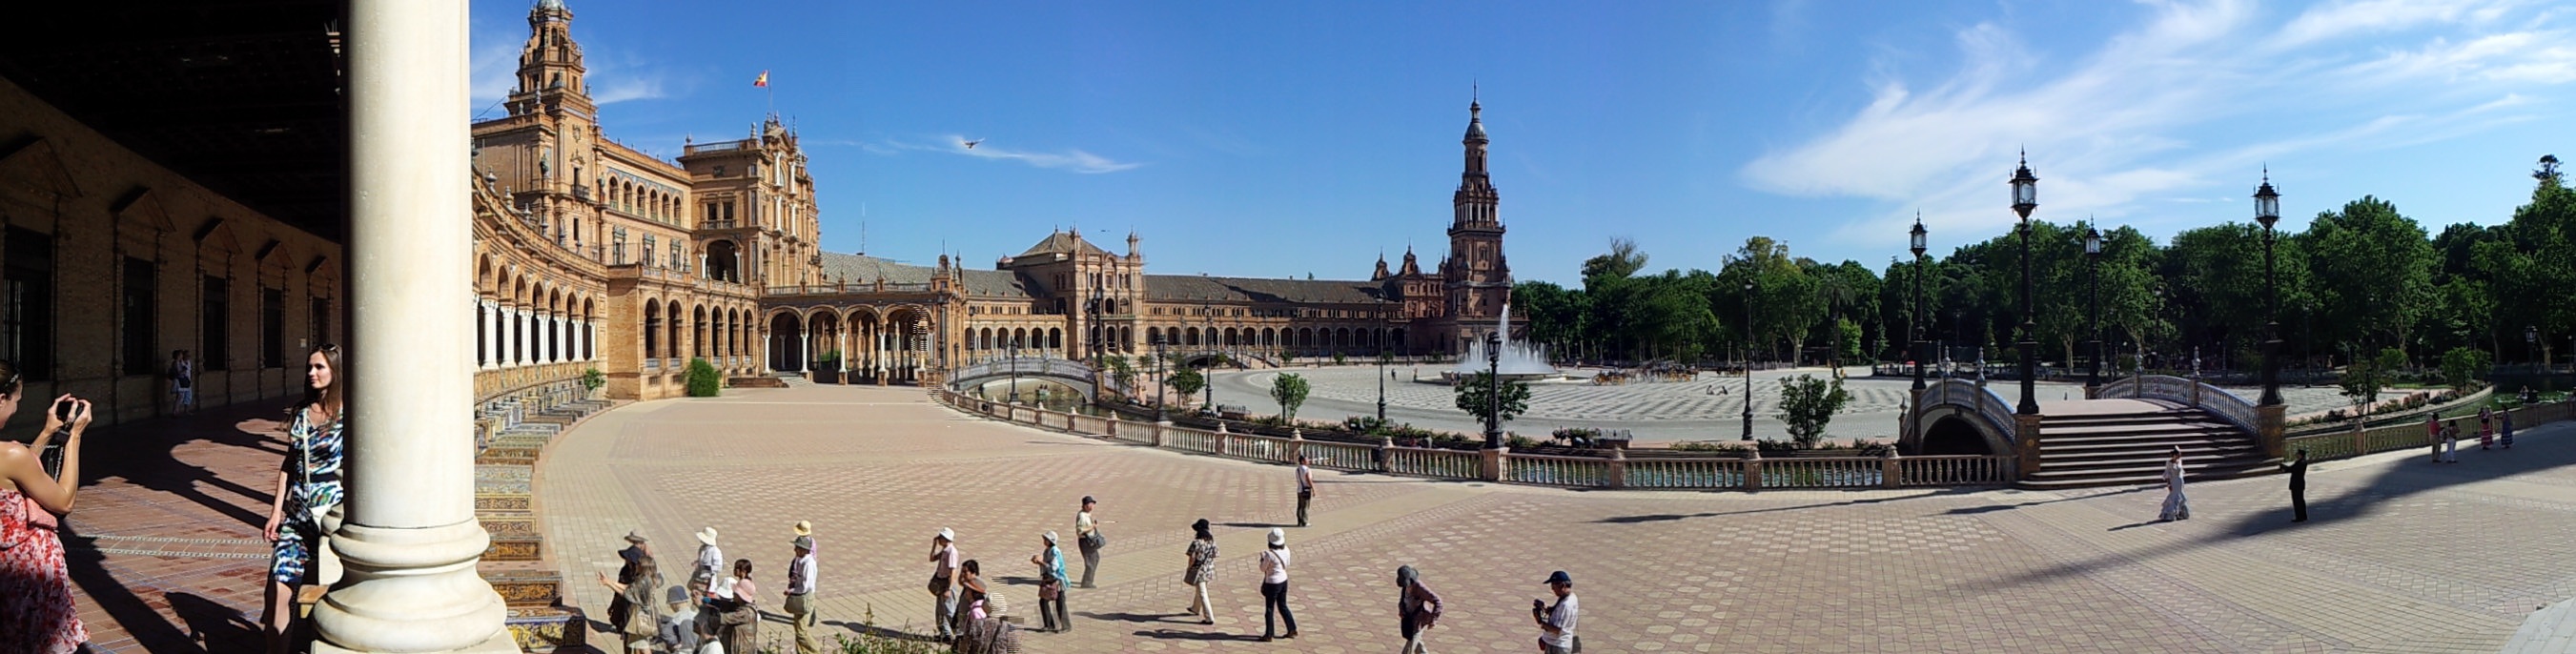
town, palace, panorama, europe, plaza, landmark, exterior, historic, tourism, spain, resort, seville, andalusia, town square, historical, espana